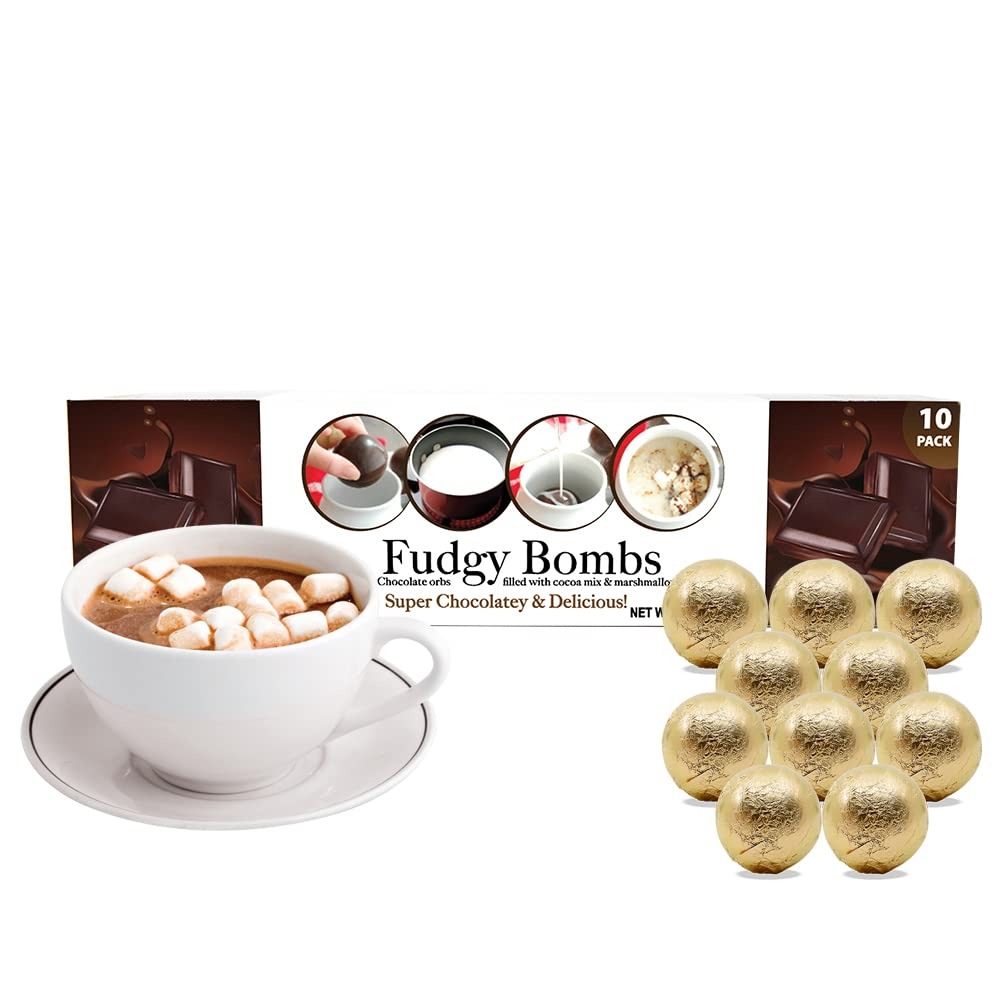
Item Name: Doohickey Fudgy Hot Chocolate Bombs Filled With Cocoa Mix and Marshmallows, Easy to Make, Super Chocolatey and Delicious Taste (10 Pack)
Bullet Point 1: Hot cocoa bomb, cocoa bombs, hot chocolate, fudgy bombs, hot cocoa, hot chocolate bomb
Bullet Point 2: Fudgy bombs make a perfect hot chocolate gift set or stocking stuffer for any man woman or child; Perfect for the office party or as employee holiday gifts
Bullet Point 3: Unit count type: Count
Bullet Point 4: Easy to make - Simply place hot cocoa bombs in a mug and pour warm milk on top;;;Watch as it dramatically explodes into a decadent cup of hot cocoa with marshmallows
Value: 1.0
Unit: Ounce

Price: 25.99